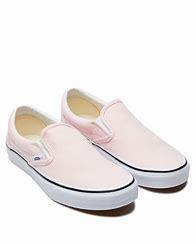
Brand: Vans
Model: Slip On